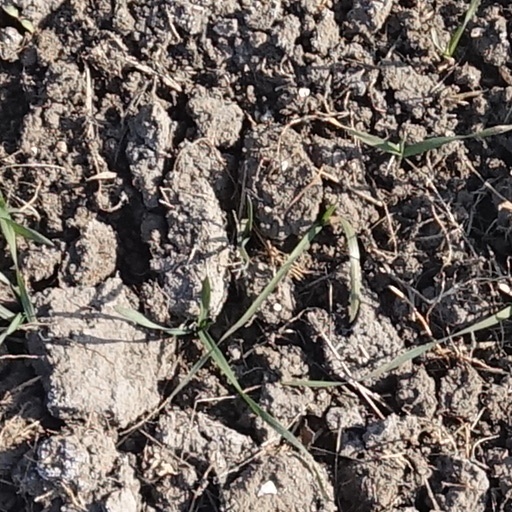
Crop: wheat